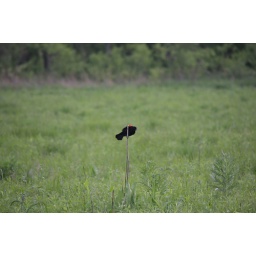
red wing blackbird perched on a lone branch in the middle of a large field